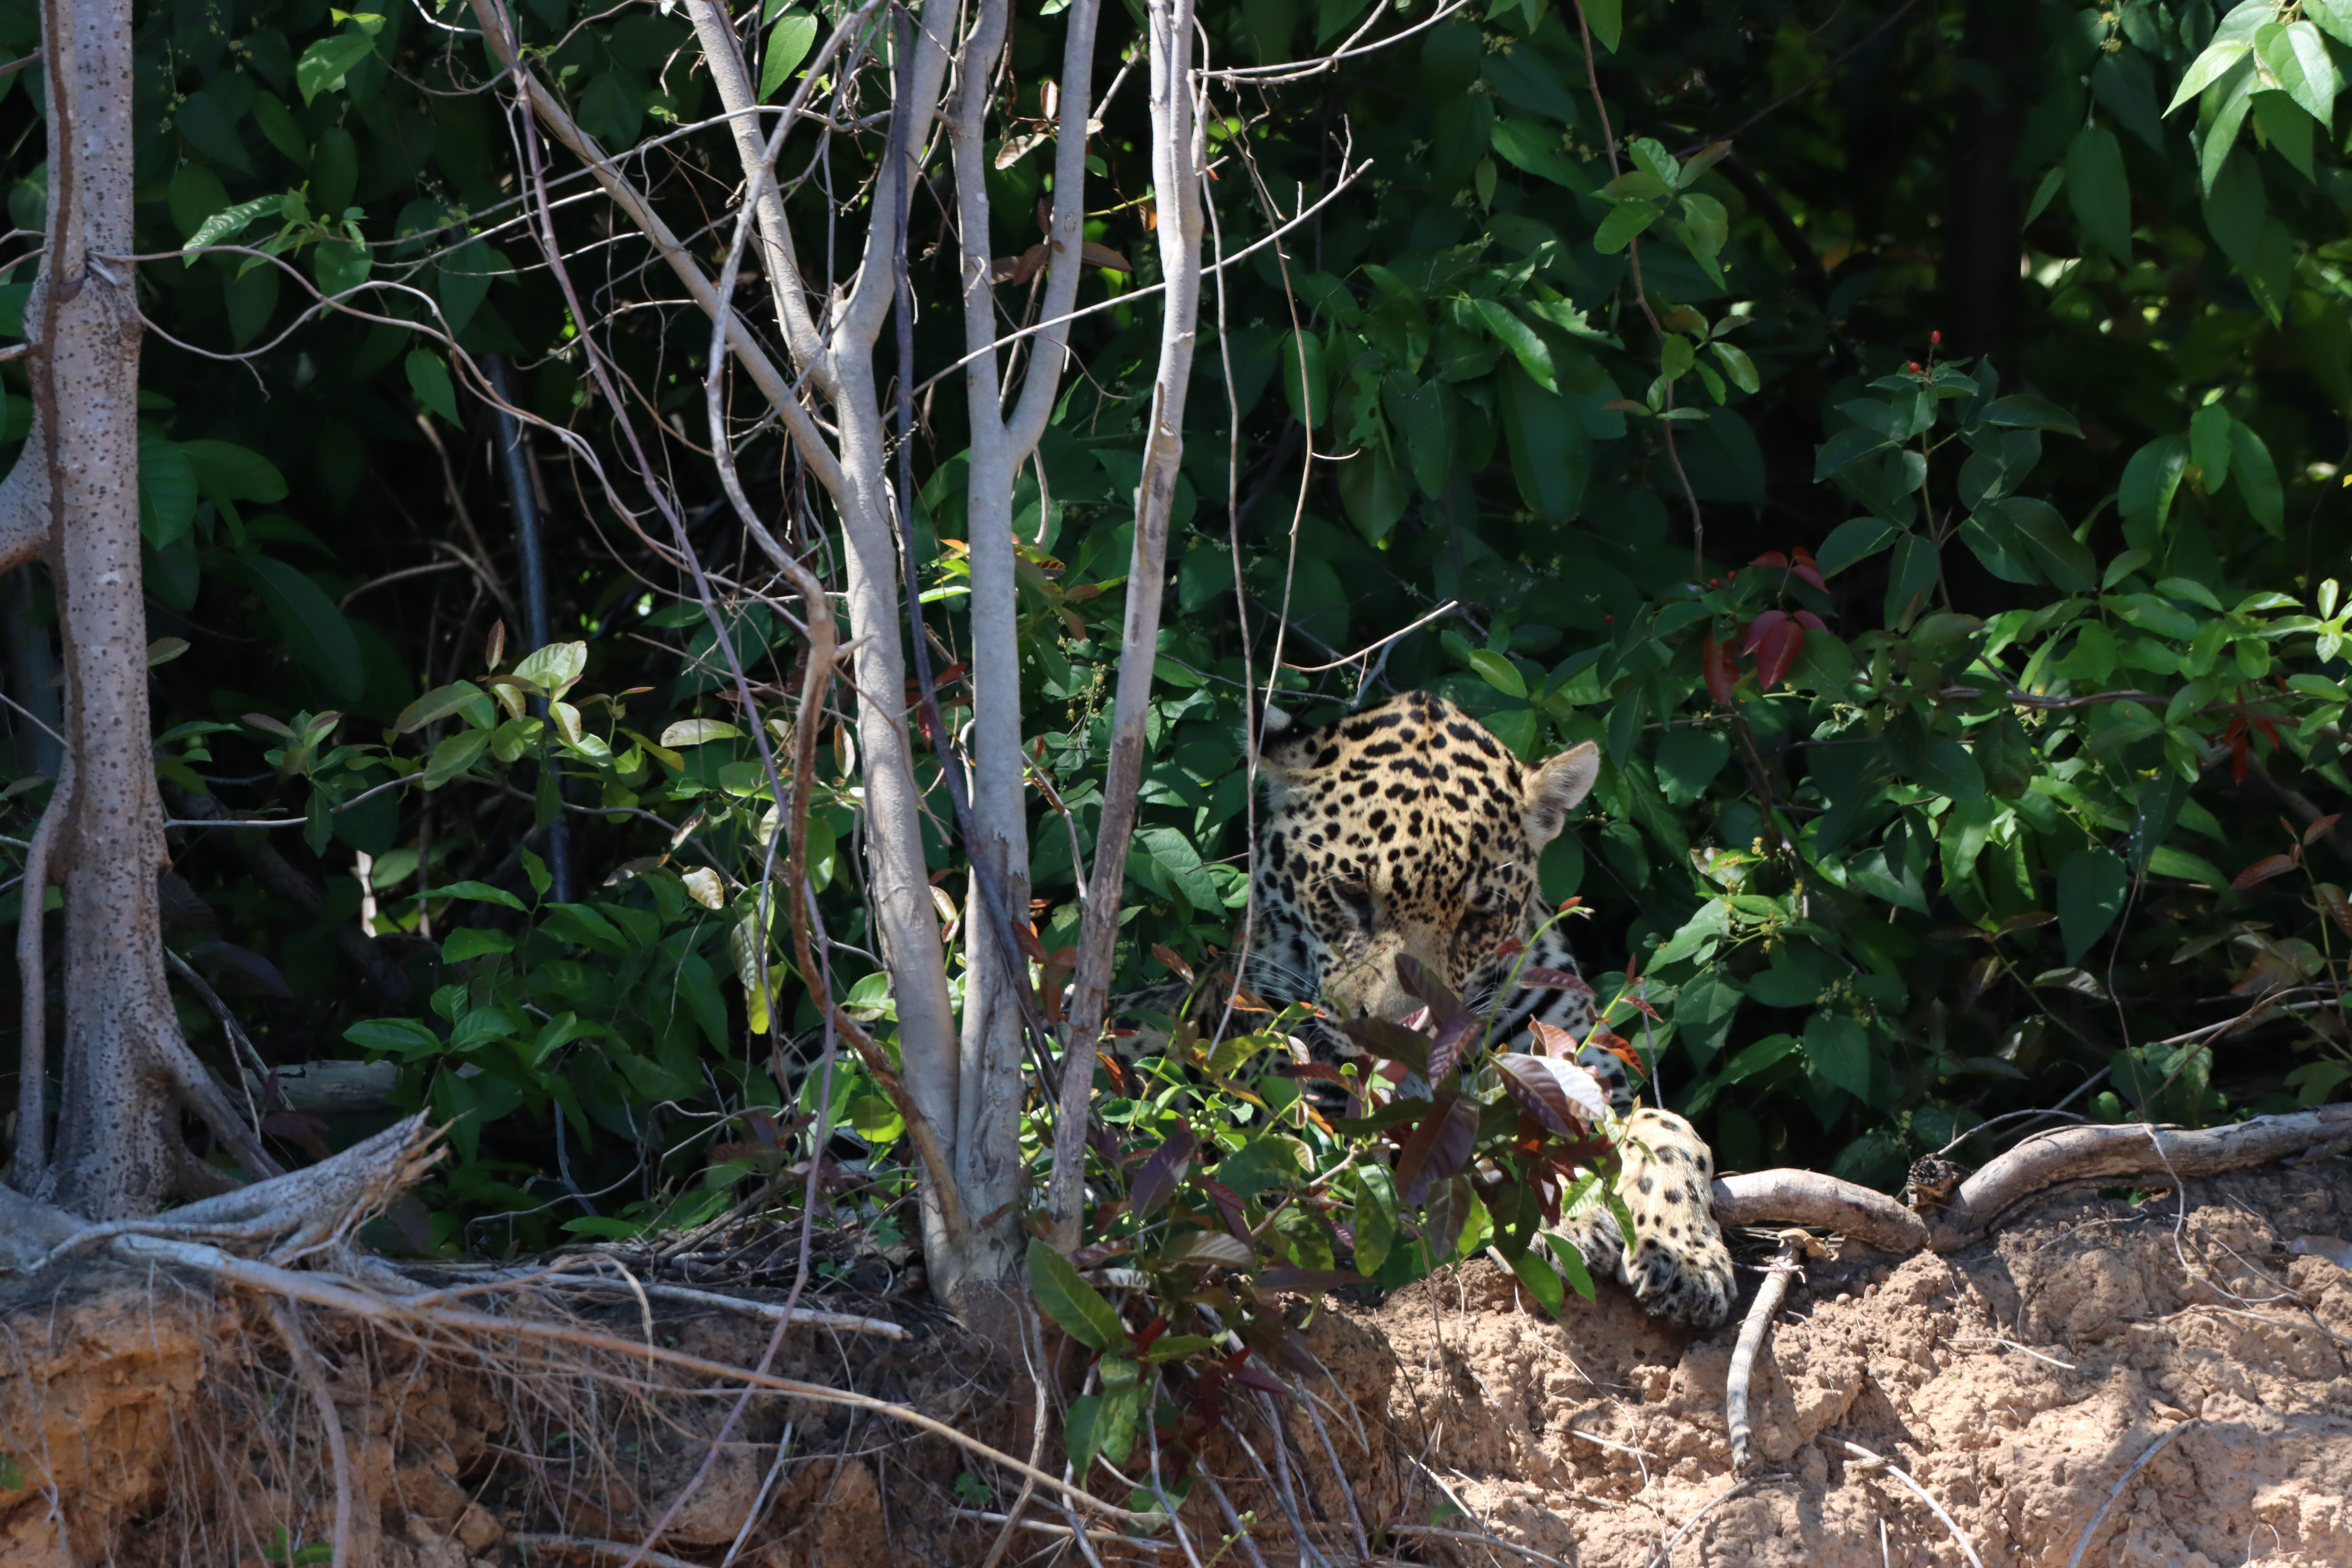
Jaguar: Lua